Strickland House, Vaucluse

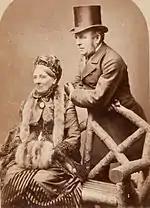
Elizabeth and Henry Moore, .

Henry Moore (1815–1888) moved into Strickland House in 1879 with his wife, Elizabeth, and seven of his adult children. He was born in London in 1815 and came to Australia as a child with his father, Captain Joseph Moore, who became a merchant. After leaving school he entered his father's firm which was a large importing company. In 1839 he married Elizabeth Scholes Johnson and the couple had nine children – three sons and six daughters. He bought a large wharf at Darling Harbour which was later called Moore's Wharf. He was also an agent for the P & O shipping line. In 1868 he became a Member of the NSW Parliament and retained this position for almost 20 years.